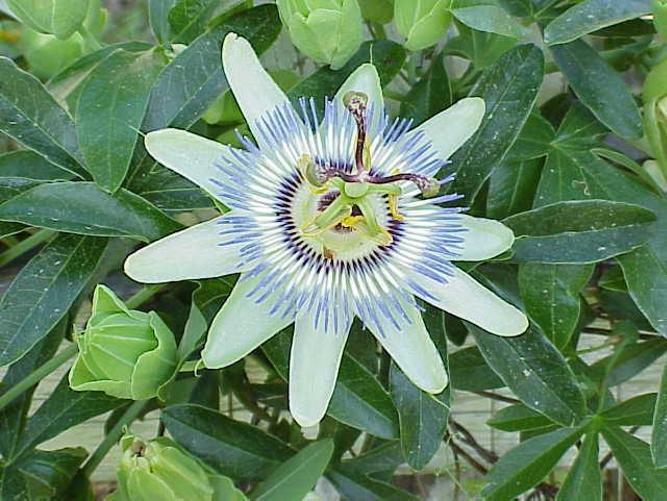
Label: passion flower